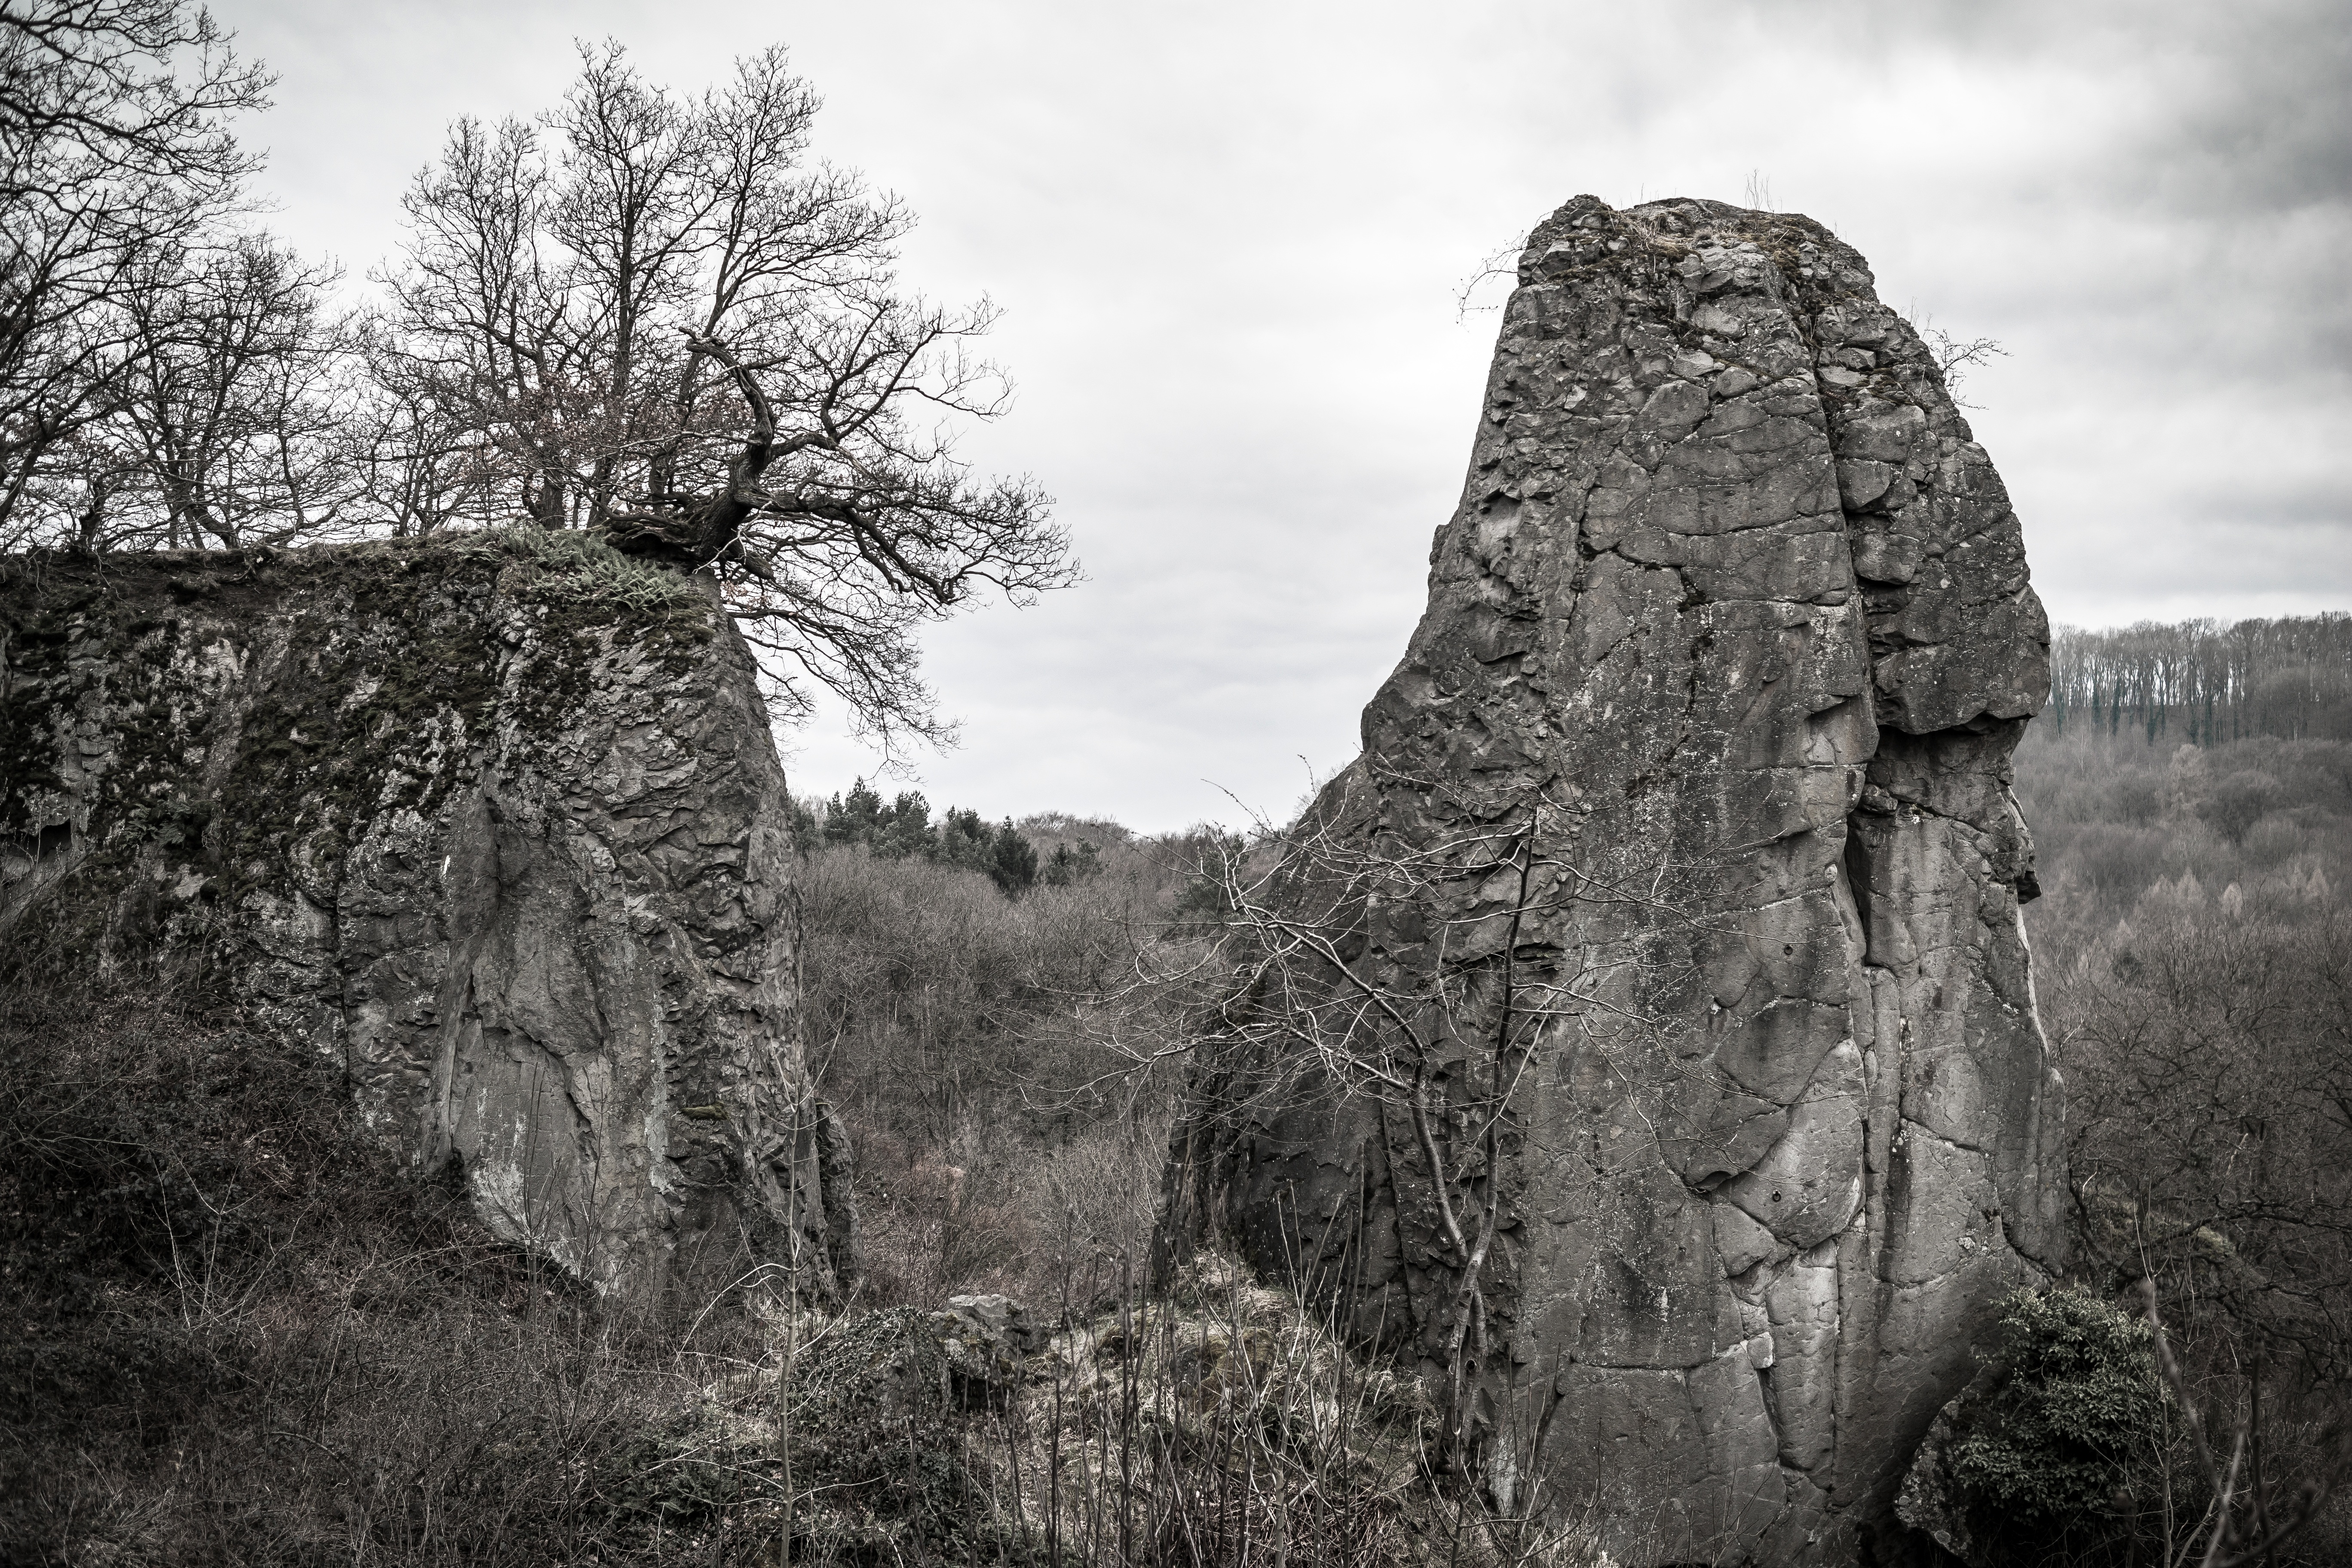
landscape, tree, nature, forest, rock, wilderness, mountain, black and white, wall, formation, slope, rocky, rock climbing, monochrome, terrain, material, climb, geology, ruins, boulders, boulder, monolith, abyss, rock edge, monochrome photography, natural environment, woody plant